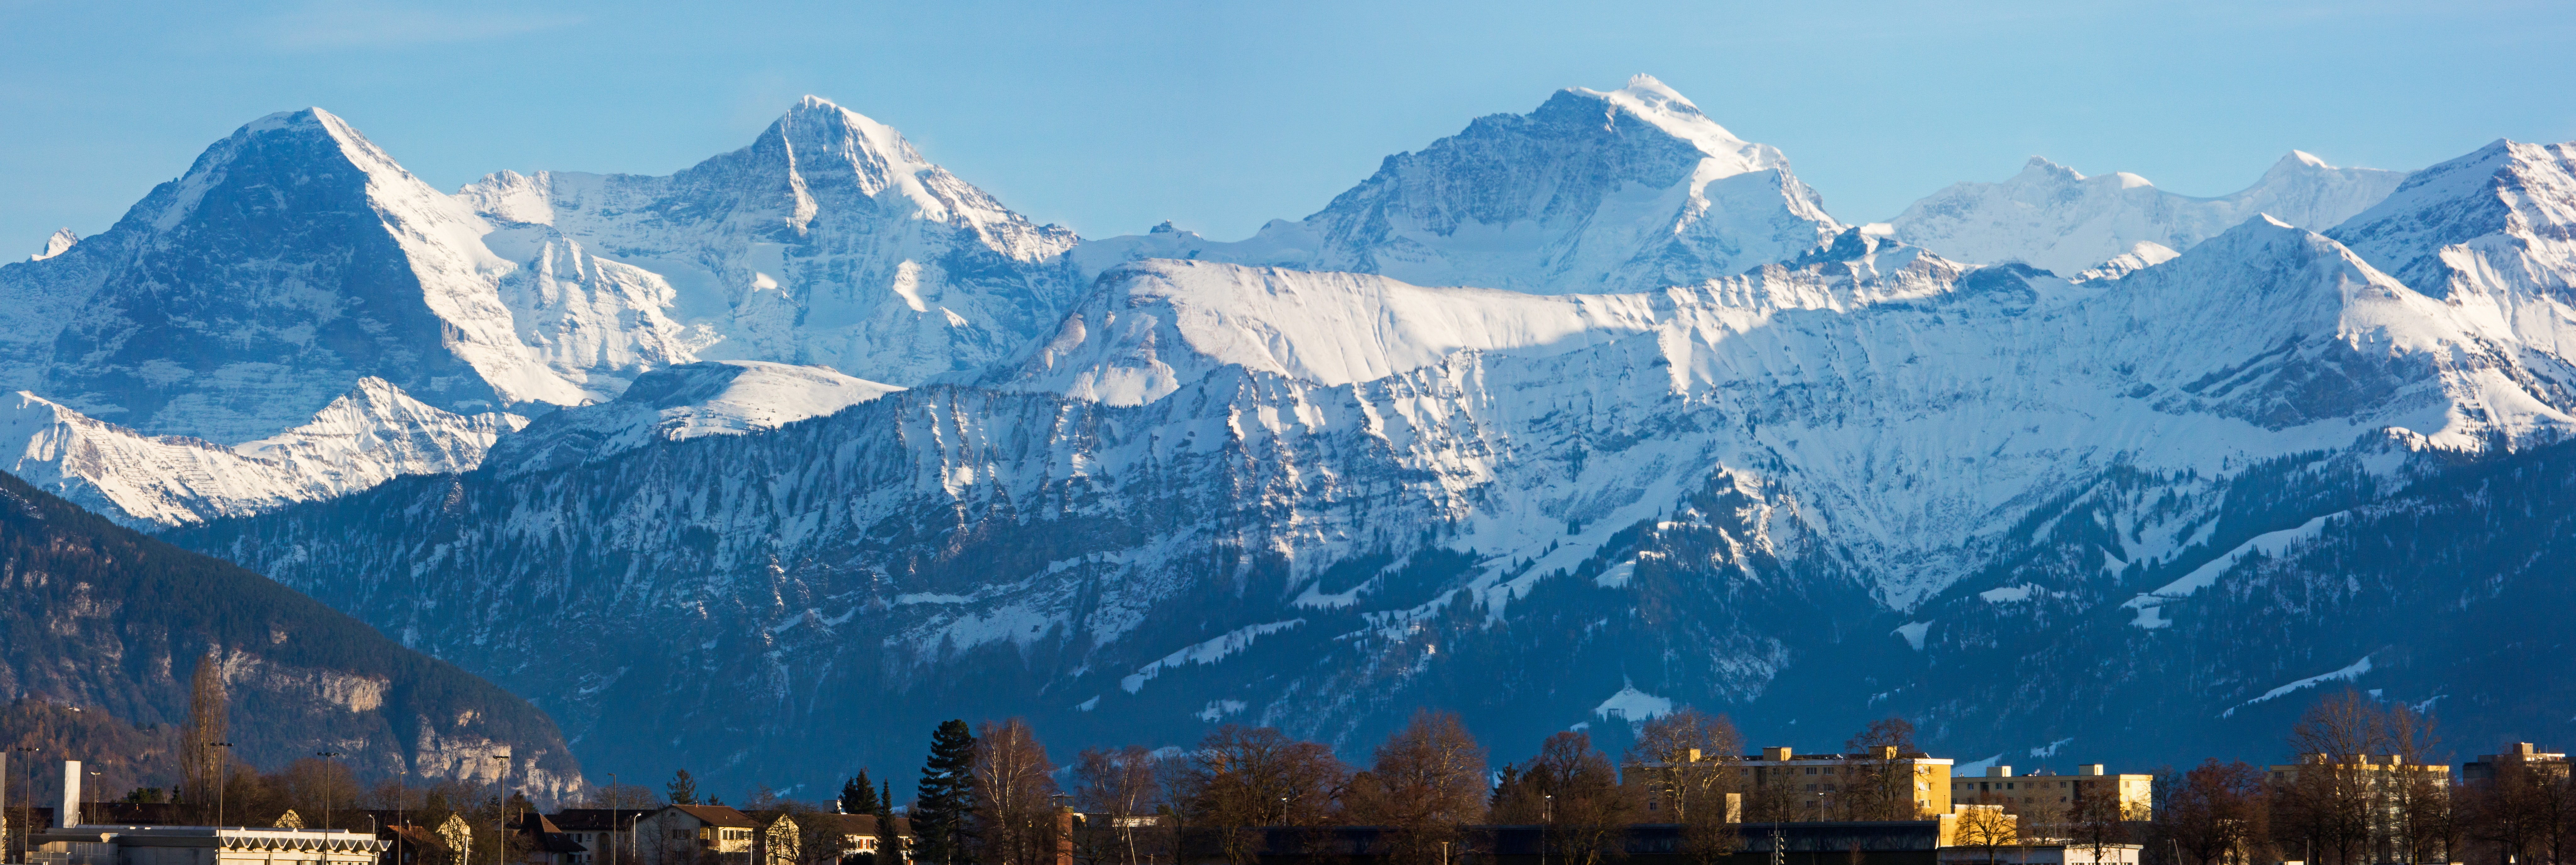
mountainous landforms, mountain, mountain range, natural landscape, nature, hill station, sky, alps, landmark, mount scenery, wilderness, ridge, massif, highland, hill, human settlement, fell, city, landscape, summit, valley, national park, cloud, winter, photography, mountain village, tourism, world, panorama, snow